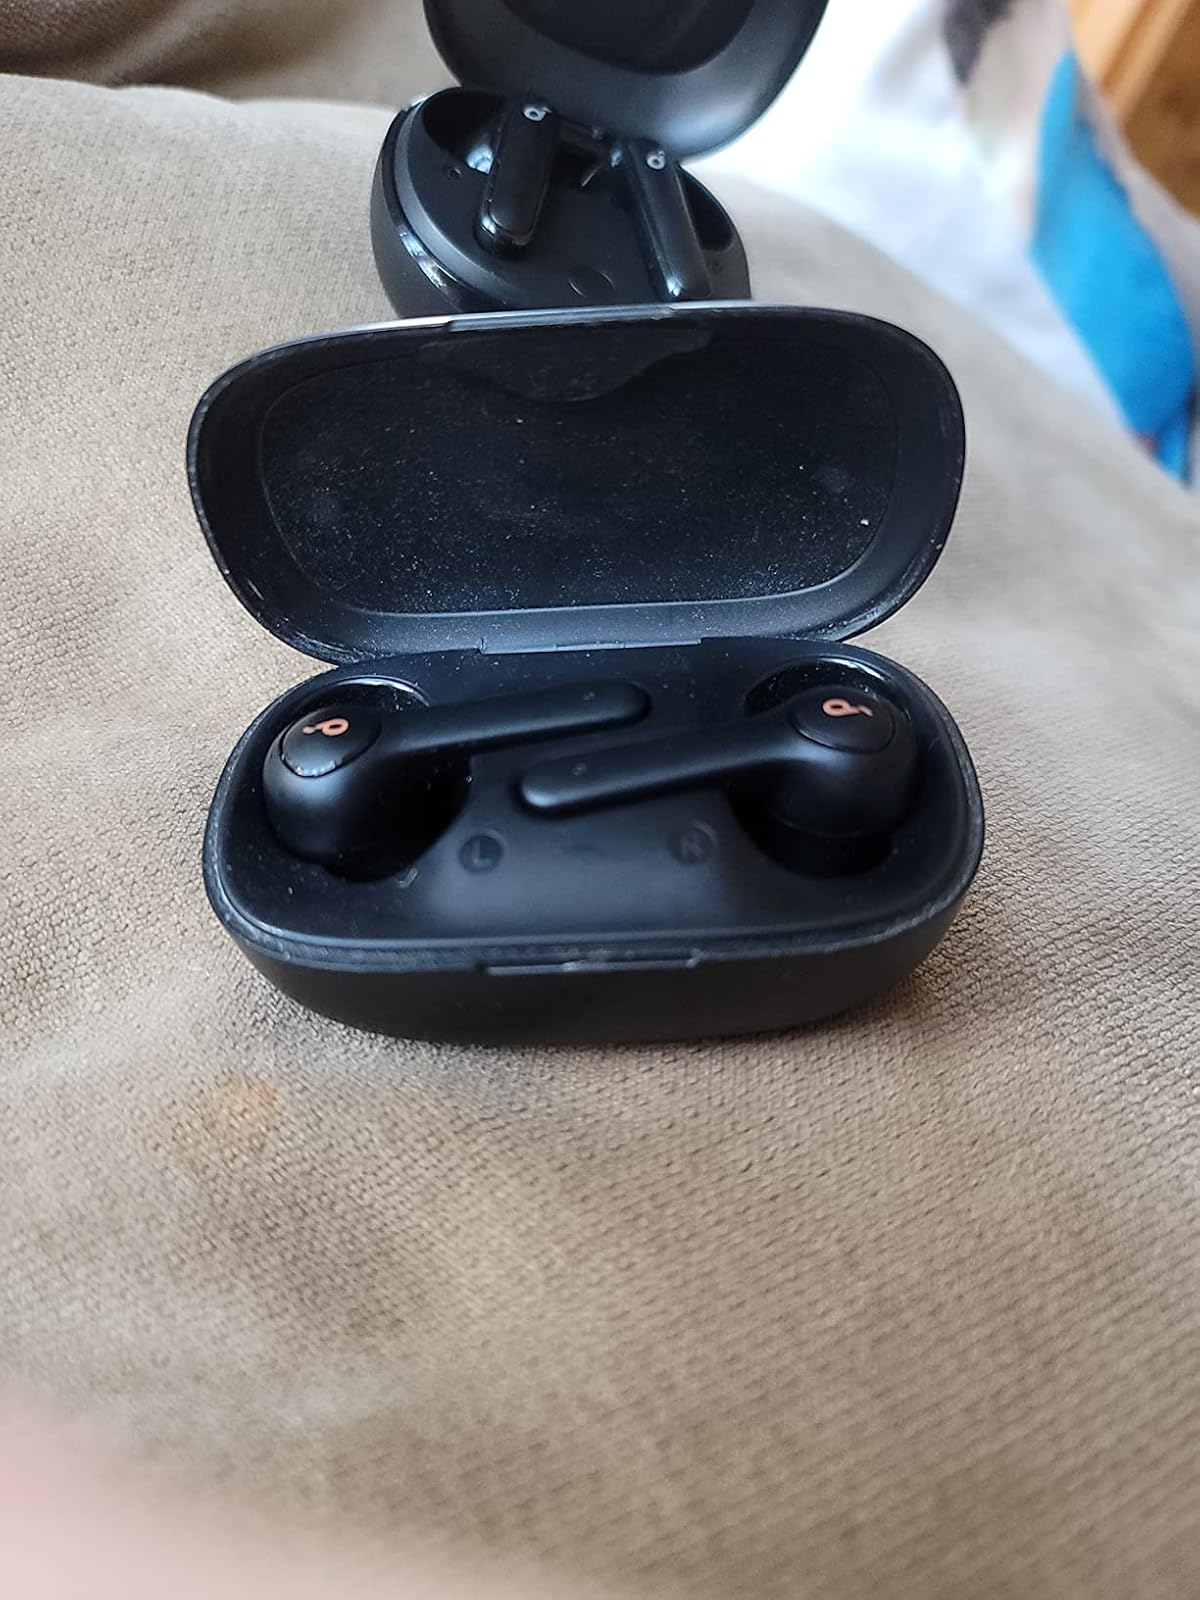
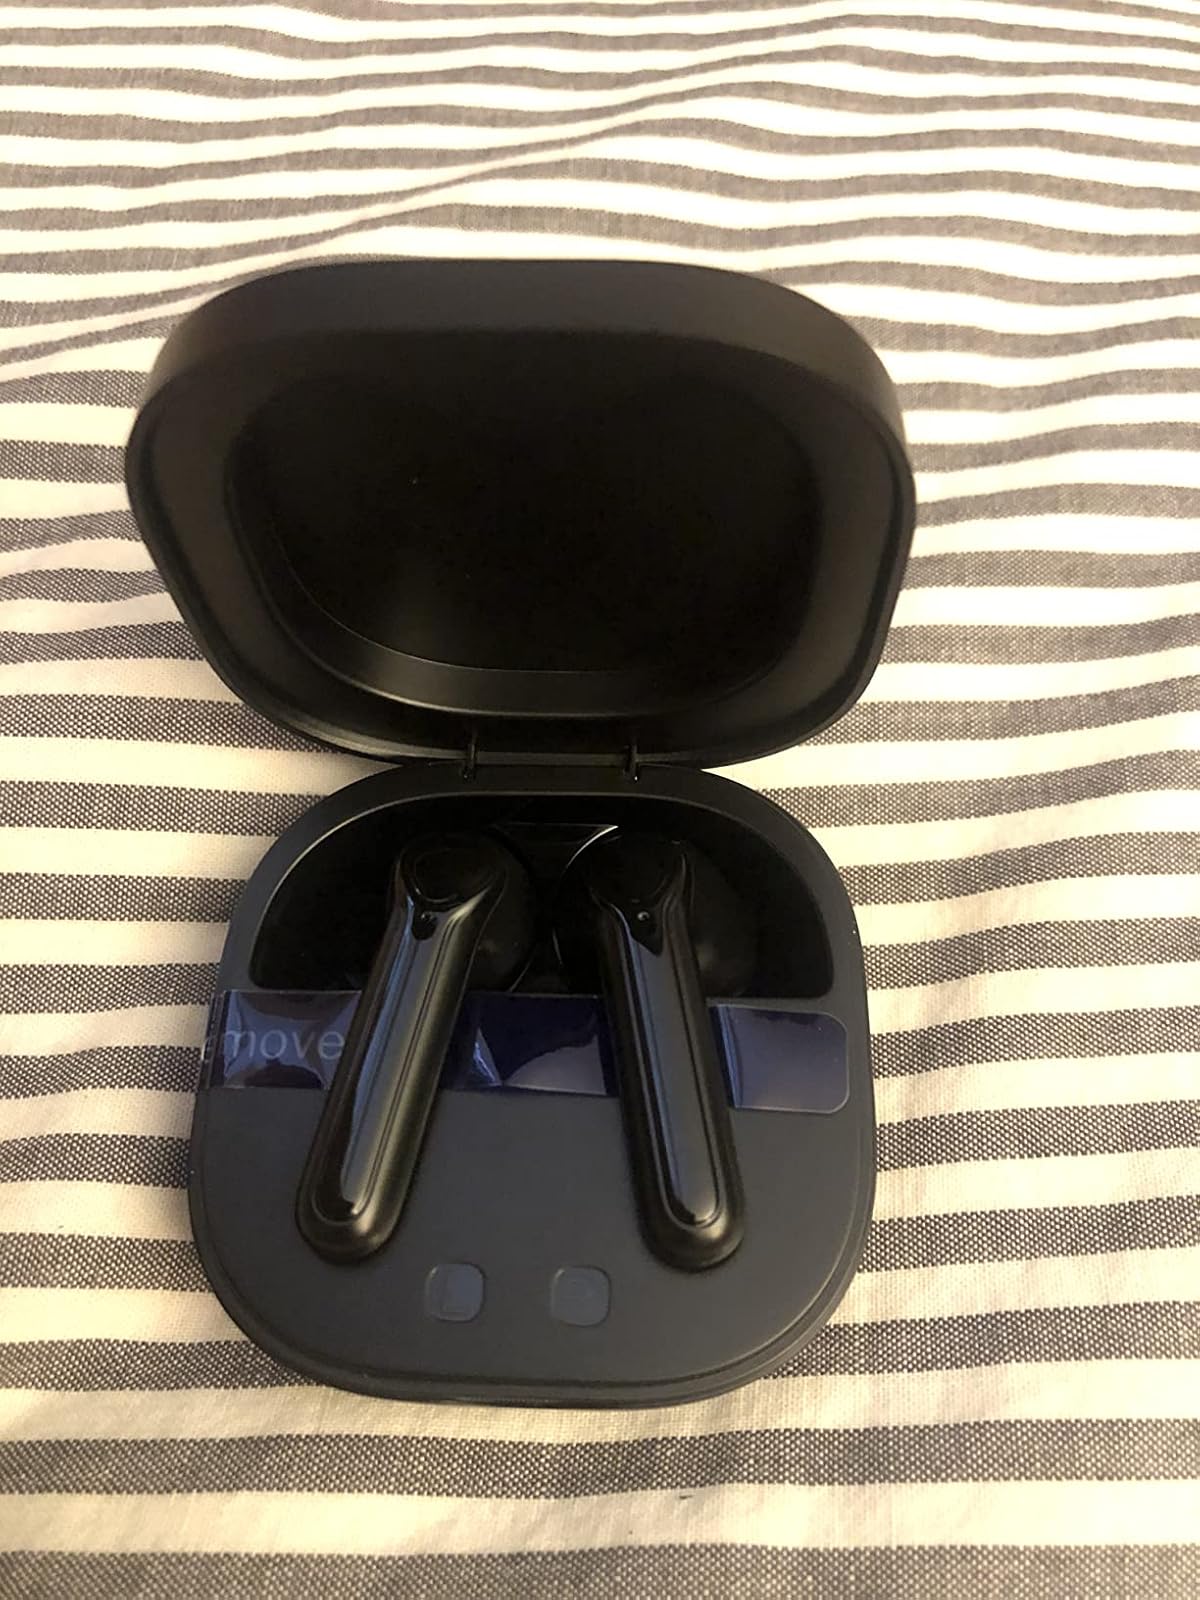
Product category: earbuds
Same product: no